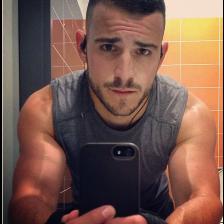
Label: Human